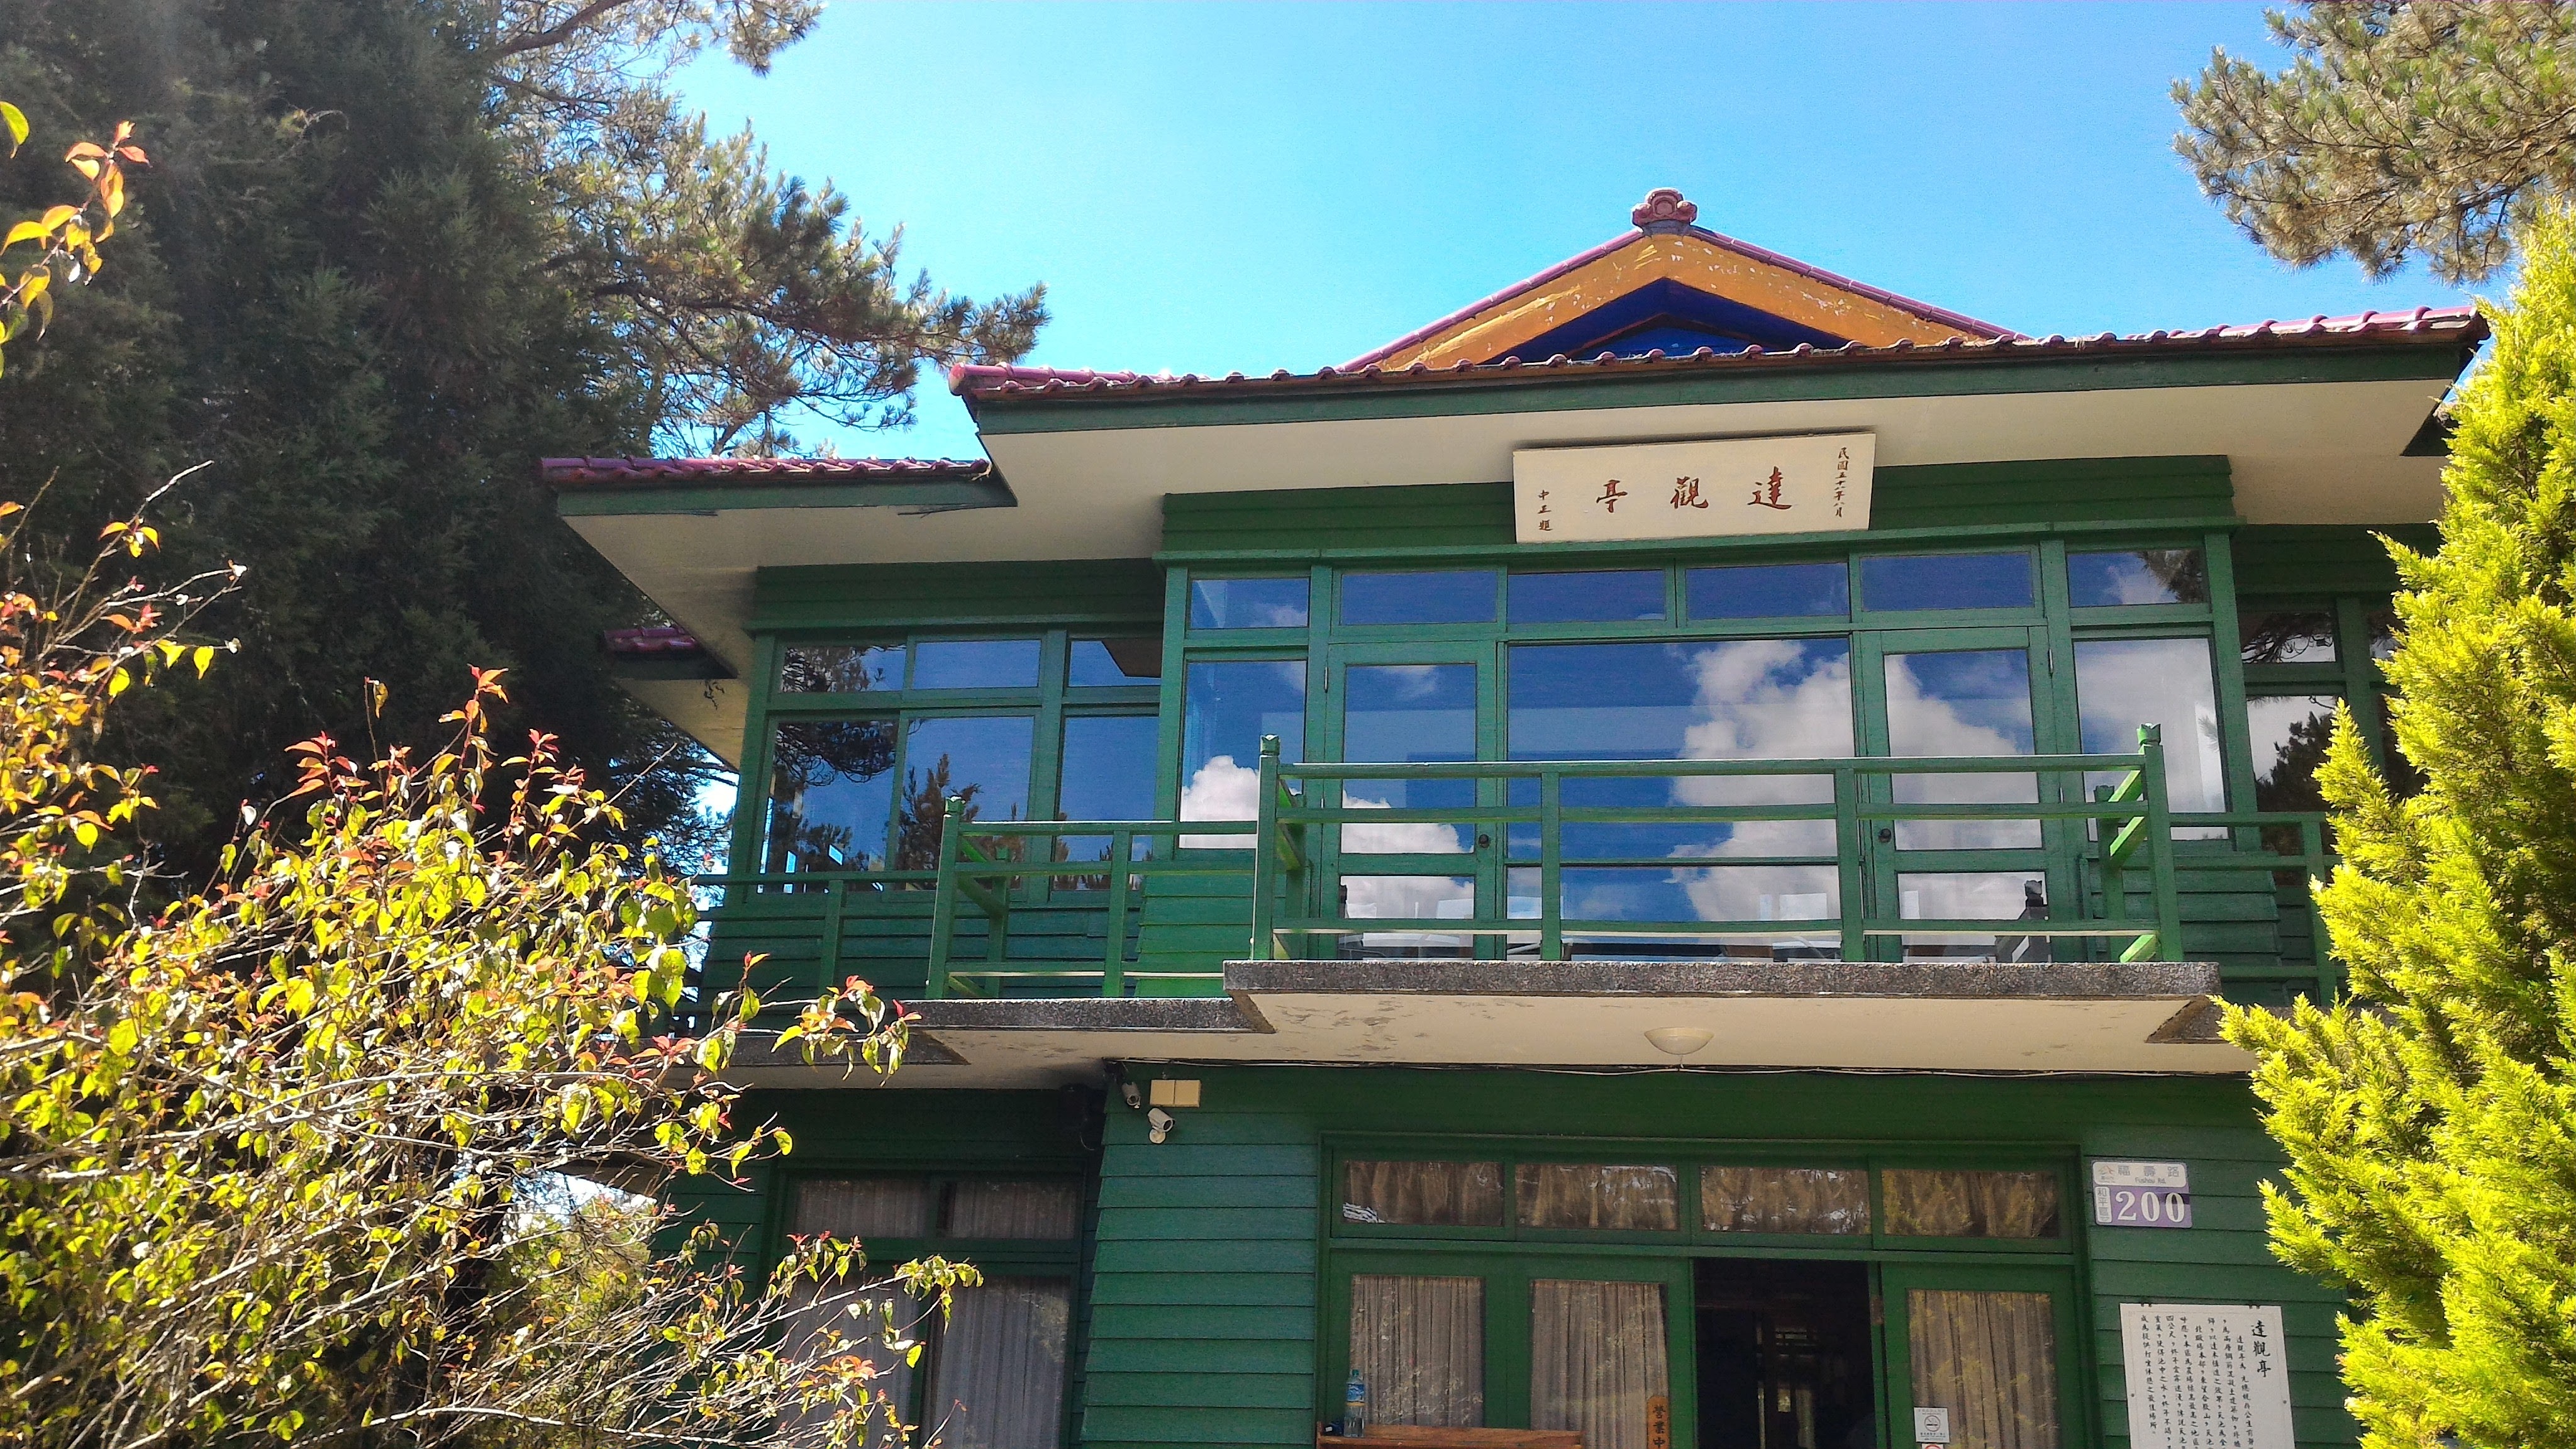
villa, house, building, home, cottage, facade, property, resort, taiwan, estate, neighbourhood, real estate, residential area, fushoushan, house museum